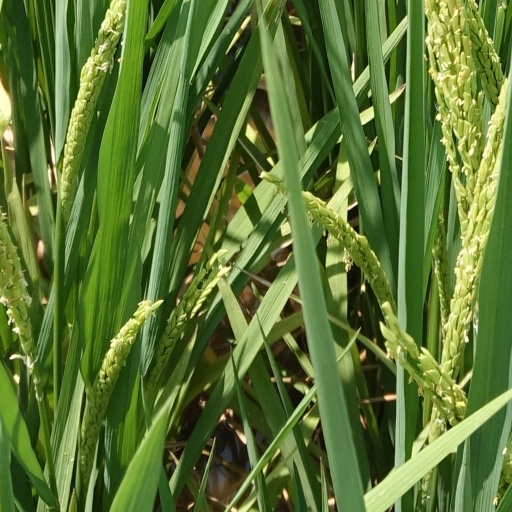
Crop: rice